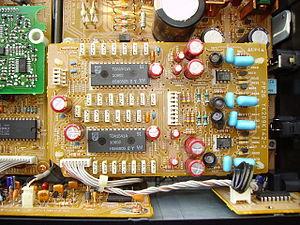
Convertisseurs numérique-analogique (CNA) TDA1541A
En audio comme en audio-vidéo, et typiquement dans une chaîne haute-fidélité, une source électroacoustique, ou source audio, est un appareil électronique qui délivre un signal musical, souvent en stéréophonie. Ce maillon électroacoustique est en général placé en amont d'un amplificateur-préamplificateur intégré ou séparé. La source est dans la plupart des cas un appareil de reproduction sonore ; les instruments de musique électroniques permettent quant à eux la création musicale, parfois la reproduction sonore, par exemple au moyen d'un séquenceur.
Un convertisseur numérique-analogique est un composant électronique dont la fonction est de transformer une valeur numérique en une valeur analogique proportionnelle à la valeur numérique codée.
Un CD, ou disque compact, est un disque optique utilisé pour stocker des données sous forme numérique.